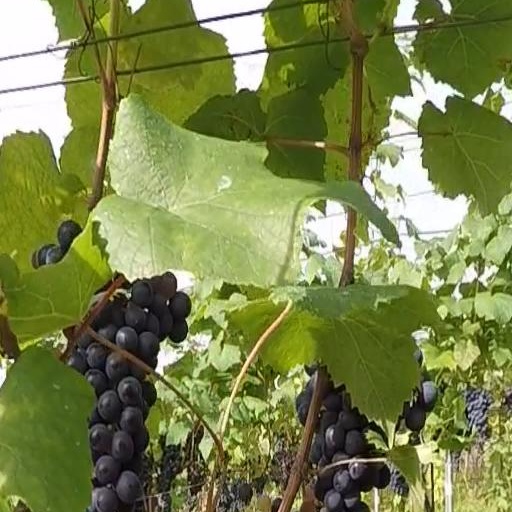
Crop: grape